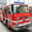
Label: truck